Le Cid

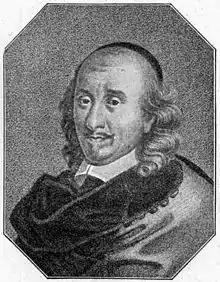
Portrait of Pierre Corneille, the playwright

Le Cid is a five-act French tragicomedy written by Pierre Corneille, first performed in December 1636 at the Théâtre du Marais in Paris and published the same year. It is based on Guillén de Castro's play "Las Mocedades del Cid". Castro's play in turn is based on the legend of El Cid.